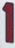
Number: 1